Bamboo construction

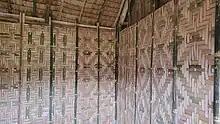
"Amakan" walls in the Philippines, a traditional panel made from split and woven bamboo

In the Philippines, the "bahay kubo" (also known as the "nipa hut") is a fairly typical example of traditional housing where bamboo is extensively used; the walls are split and woven bamboo known as "amakan", bamboo poles may be used as structural posts and beams, the flooring can be made from split bamboo planks (overlaid with woven "banig" mats), and the roof can be made from halved bamboo sections known as . Many of these elements are deliberately light and permeable, allowing air to enter and circulate. Traditionally, bamboo structures in the Philippines are put together without nails, relying on fitted joints and bamboo pegs.